Mordechai Eliyahu

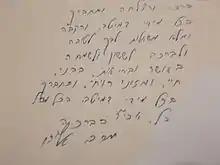
Blessing and autograph of Mordechai Eliyahu circa 1998

Eliyahu was an outspoken opponent of the 2005 Israeli disengagement from Gaza. He made statements interpreted as forbidding Orthodox Jews from participating in or facilitating the expulsion of the Jews from Gush Katif, but later said he did not mean for soldiers to engage in "active refusal". In January of that year, Eliyahu stated that the 2004 tsunami was a (pre-emptive) "divine punishment" for Asian governments supporting the disengagement plan.